Pierre Woeiriot

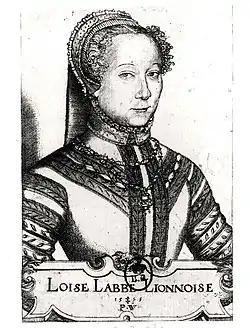

Woeiriot was born in Neufchâteau, Vosges. His father and grandfather had been goldsmiths, and he followed their trade until about 1555, after which he devoted all his time to engraving. In that year he received two commissions for Lilio Gregorio Giraldi and Clément Baudin's "Pinax iconicus antiquorum ac variorum in sepulturis rituum", published in 1556, and the "Livre d'anneaux" published in 1561, dedicated to the poet . About 1556 he created three engravings with historical or mythological allusions, the Bull of Phalaris, "Hasdrubal's Wife Throwing Herself on the Pyre" and "Phocas Led Captive before Heraclius".